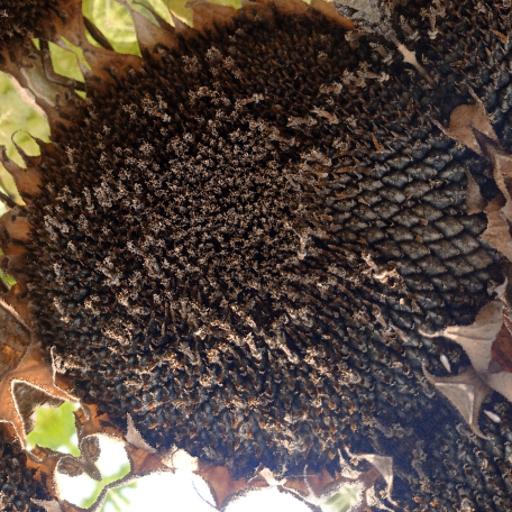
Label: Gray_mold